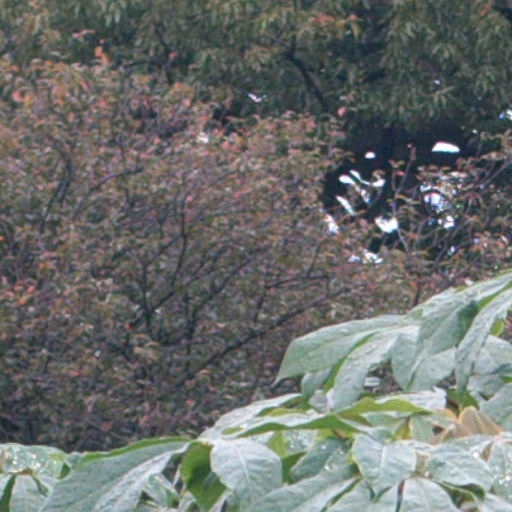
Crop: cassava